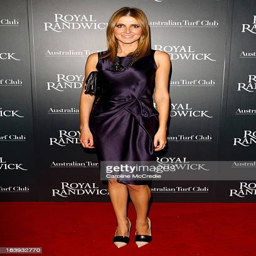
person attends the event to celebrate organisation